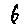
Label: 6